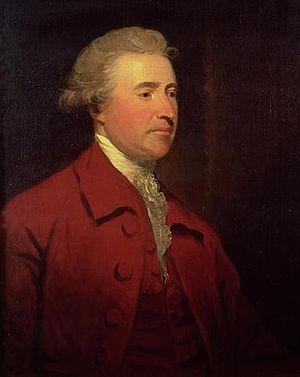
L’historiographie de la Révolution française est un des domaines de l'historiographie française qui se caractérise par les controverses les plus vives et le développement d'écoles de pensées les plus structurées, avec notamment la naissance de revues spécialisées et de sociétés savantes.
Edmund Burke est un homme politique et philosophe irlandais, longtemps député à la Chambre des communes britannique, en tant que membre du parti whig. Il est resté célèbre pour le soutien qu'il a apporté aux colonies d'Amérique du Nord lors de leur accession à l'indépendance, ainsi que pour sa ferme opposition à la Révolution française, exprimée dans ses Reflections on the Revolution in France, qui fit de lui l'un des chefs de file de la faction conservatrice au sein du parti whig.
Le terme de Contre-Lumières, ou Anti-Lumières chez certains auteurs, est une expression utilisée depuis le XXᵉ siècle pour désigner l'ensemble hétérogène des contre-courants opposés à la philosophie des Lumières du XVIIIᵉ siècle jusqu'au début du XIXᵉ siècle.